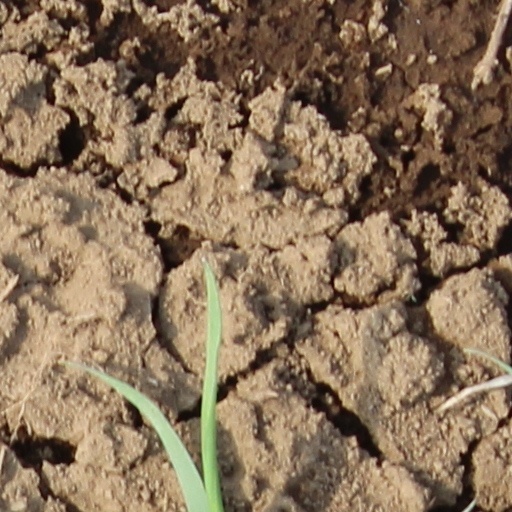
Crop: wheat